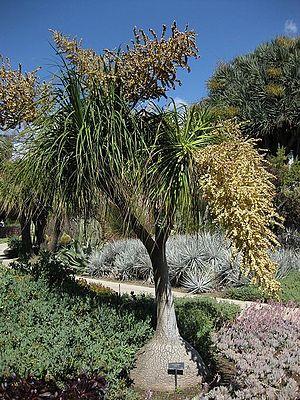
Diverses choses sont appelées ou surnommées pied d'éléphant en raison de leur forme évasée vers le bas.